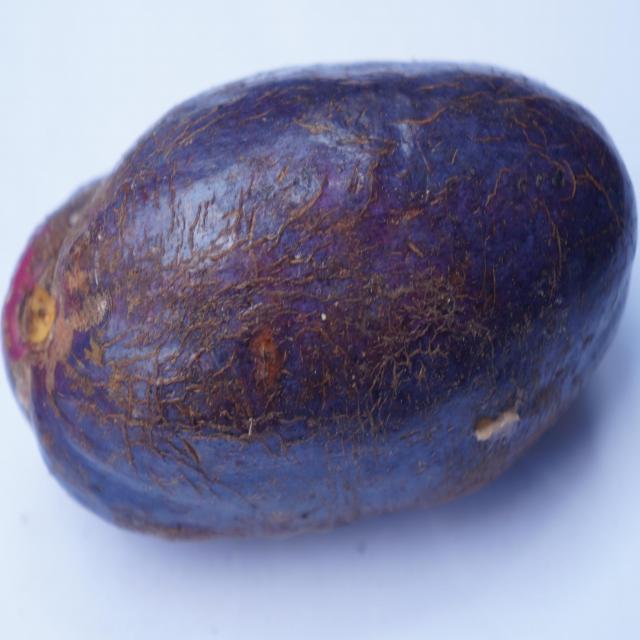
Plum grade: unaffected